West London Reef

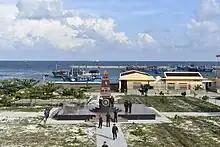
The sovereignty marker of West Reef East Island (Da Tay A Island) taken from above. Da Tay C Islets can be seen on the horizon.

In addition to the naval fortifications, there is also a lighthouse built in 1994 located near Da Tay B Islets (geographic coordinates recorded at the light station are ).